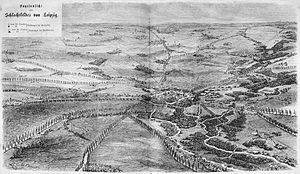
Slaget ved Leipzig
Oversigt over slagmarken